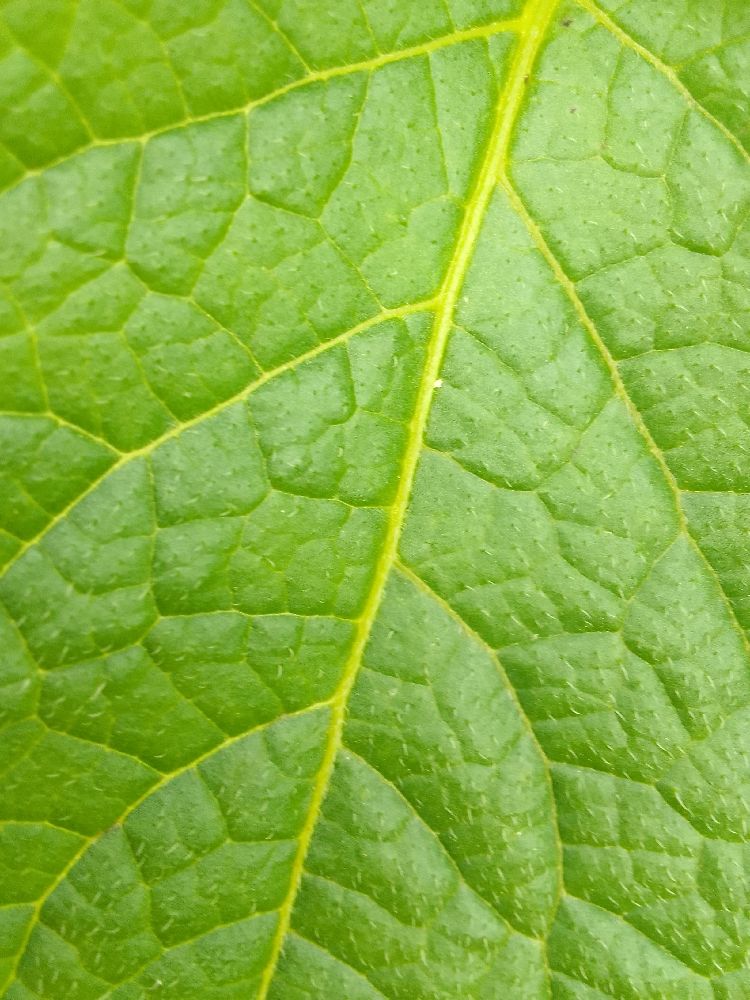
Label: Healthy